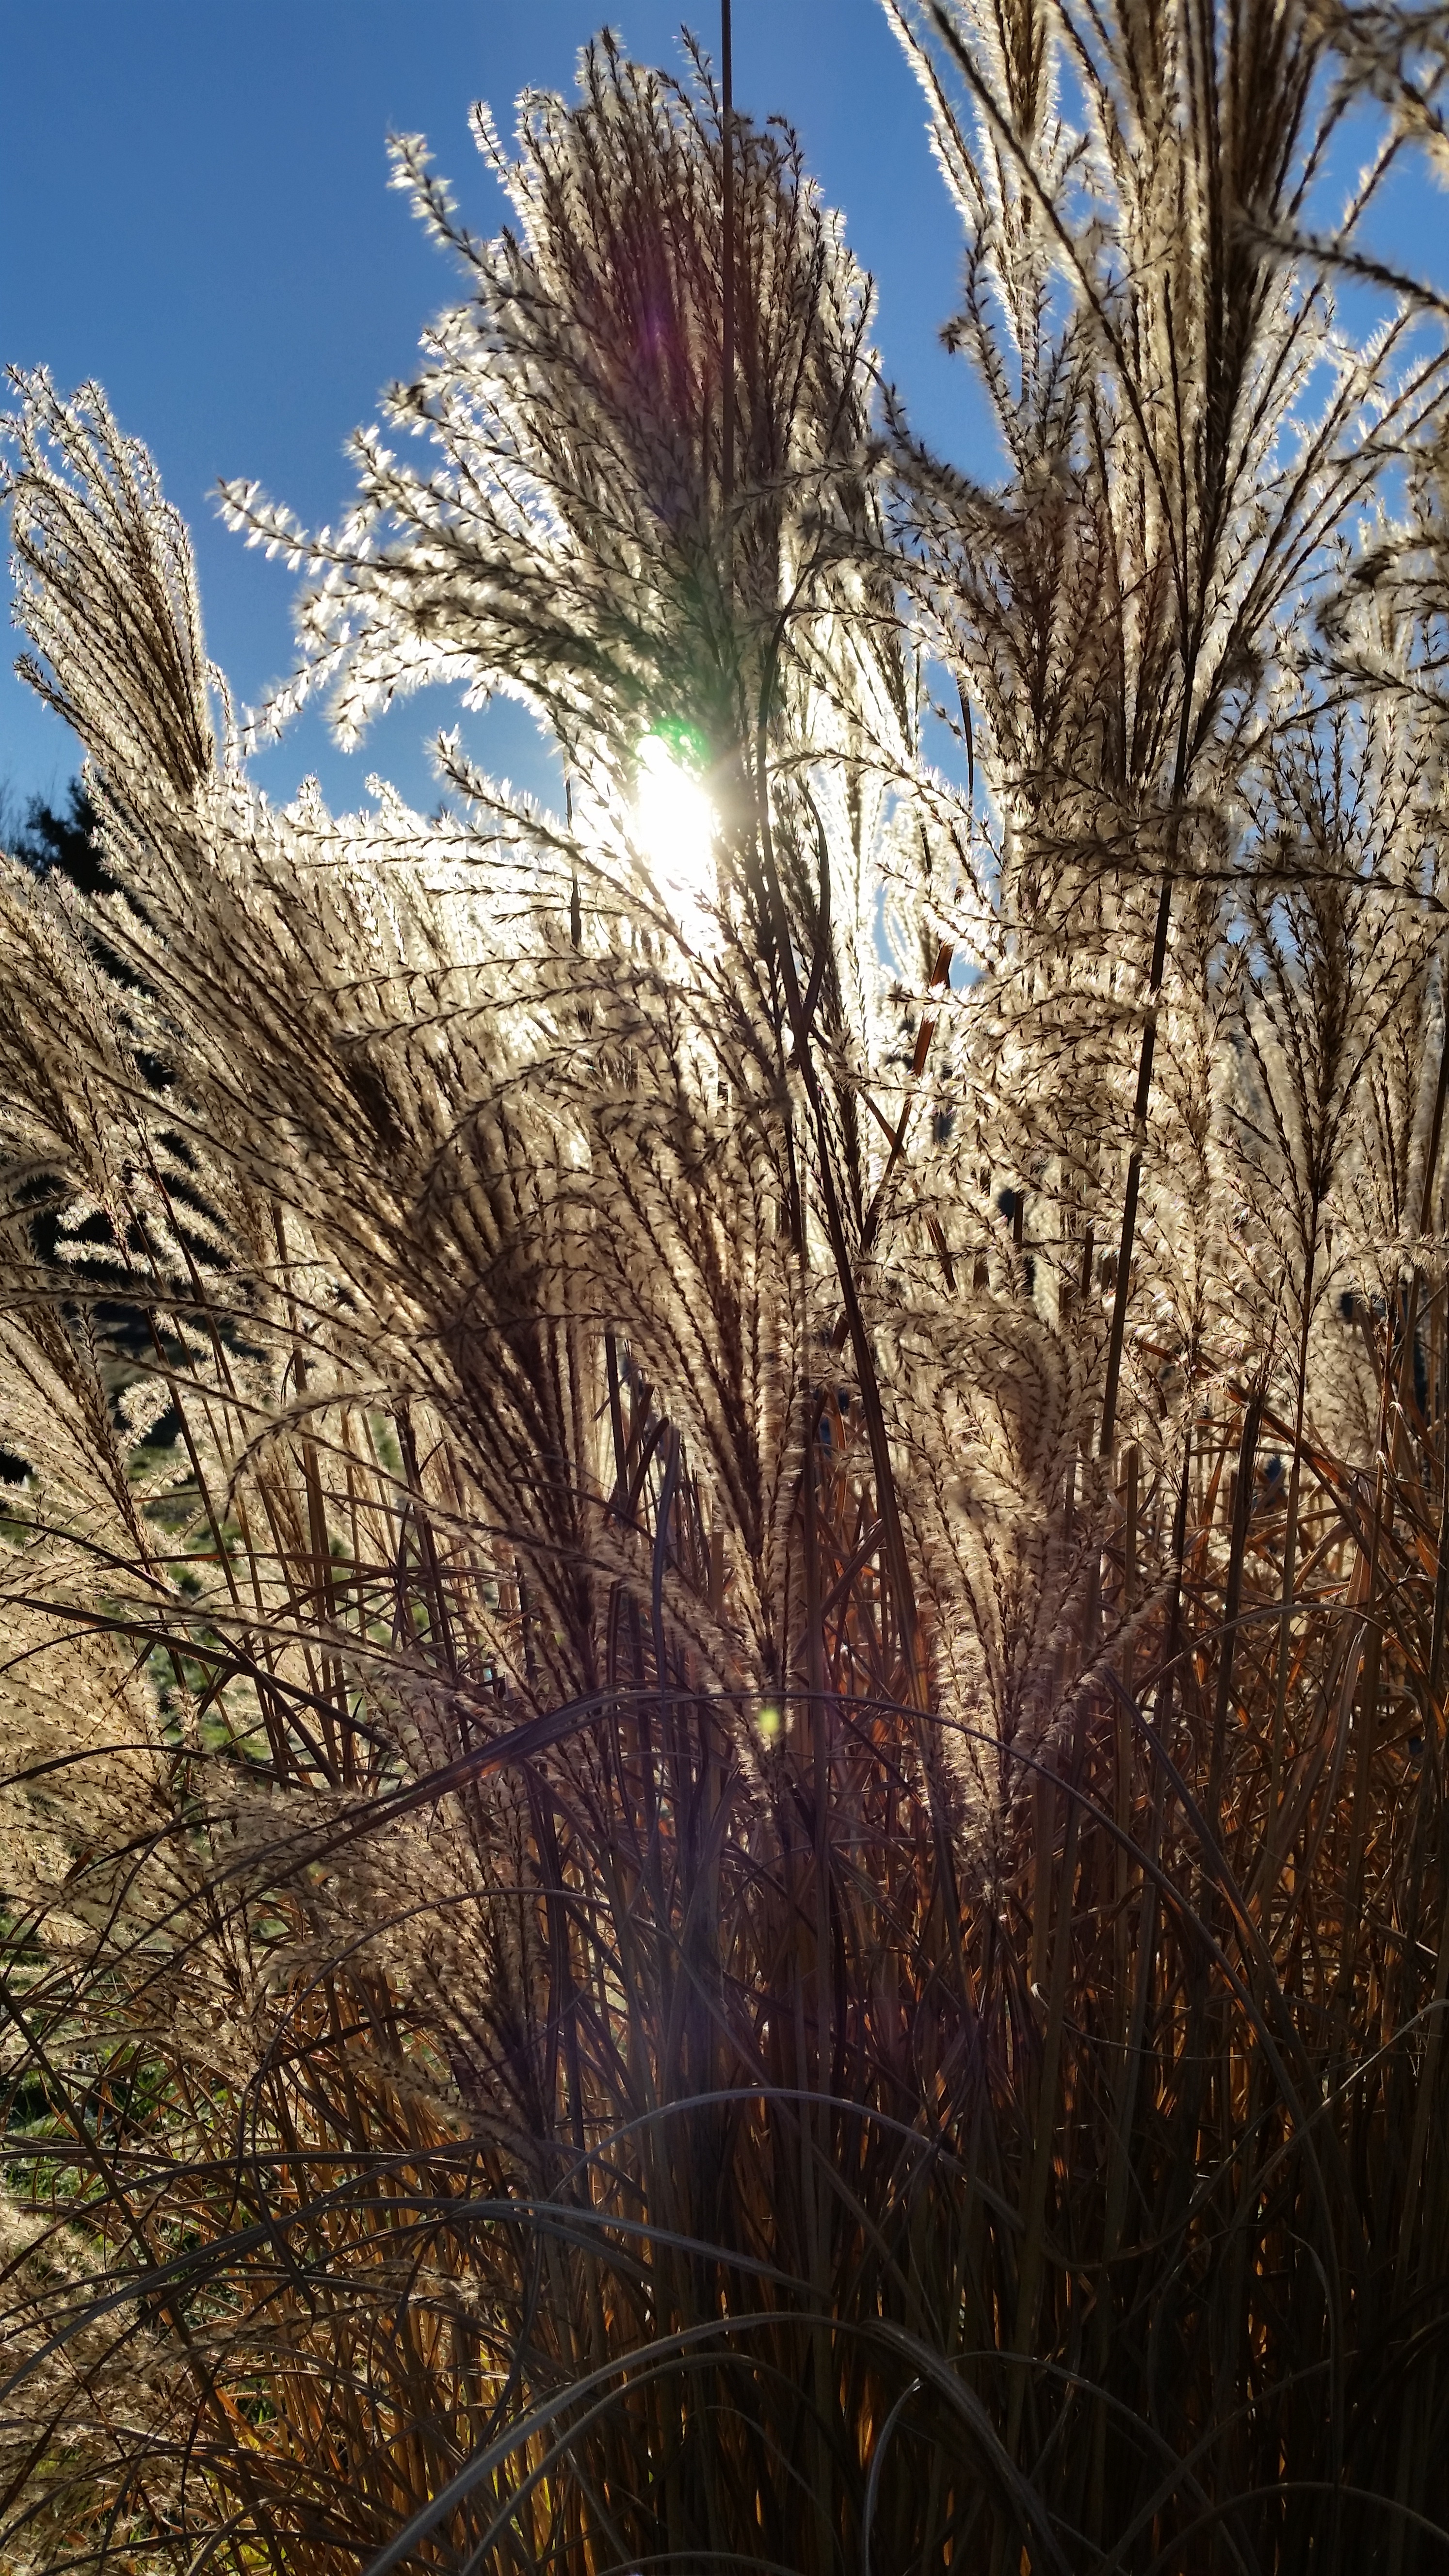
landscape, tree, nature, grass, branch, winter, plant, sky, field, sunlight, morning, leaf, flower, wind, summer, autumn, botany, flora, season, backlight, natural environment, grass family, woody plant, phragmites, arecales